Nex, Singapore

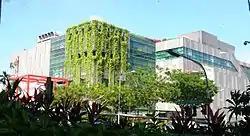
Taken from another angle, showing green wall

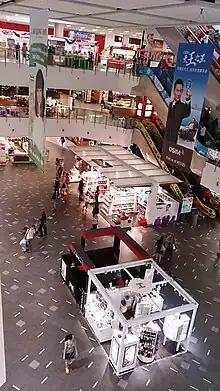
Ground floor of Nex

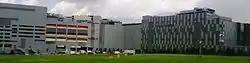
Showing the car park building at the left. Cinemas are right above the carpark. The raised portion on the right houses the Serangoon Public Library.

Built on an empty plot of land right above the Circle line portion of Serangoon MRT station, NEX was developed by its owner, Gold Ridge Pte Ltd and was completed in November 2010. As a regional mall, it had two food courts, Food Junction and Food Republic, a NTUC FairPrice Xtra hypermarket, a Cold Storage supermarket, a Shaw Theatres cinema, an Isetan department store and more than 380 shops back then. The mall pioneered several firsts in Singapore, such as a rooftop dog park integrated with a dry and wet playground and Serangoon Public Library, the first public library to be built on a rooftop. The mall's second basement (lowest floor of the mall) houses the Serangoon Bus Interchange.